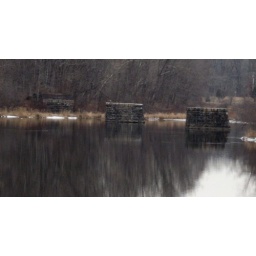
Base of the old train bridge across the Farmington River in Collinsville